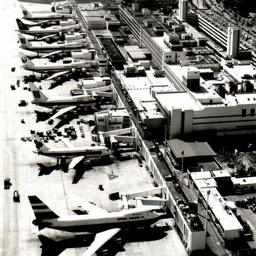
there were boarding gates attached to the terminal building .